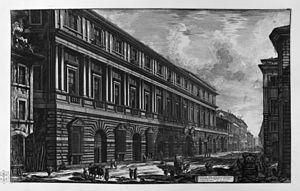
Le Palazzo Vidoni Caffarelli est un palais du centre de Rome, situé entre la Via del Sudario, la Piazza Vidoni, et le Corso Vittorio Emanuele.